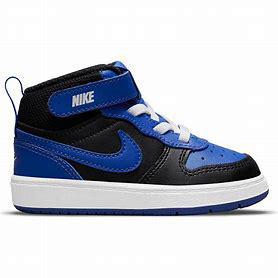
Brand: Nike
Model: Court Borough Mid 2